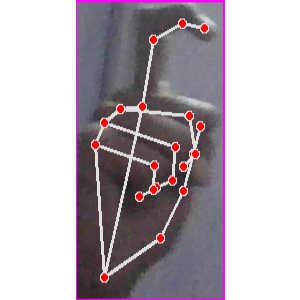
अक्षर: ट